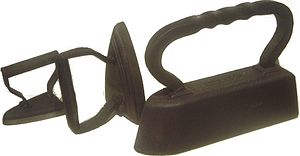
Strygejern / Galleri
Et strygejern er et apparat, der benyttes efter vask til at udglatte stof og klædestykker ved at fjerne rynker og folder ved hjælp af tryk, varme og evt. vanddamp. Det består af en varmeplade og et håndtag. Et strygejern benyttes som regel sammen med et strygebræt, hvorpå det klæde der skal stryges, ligger.